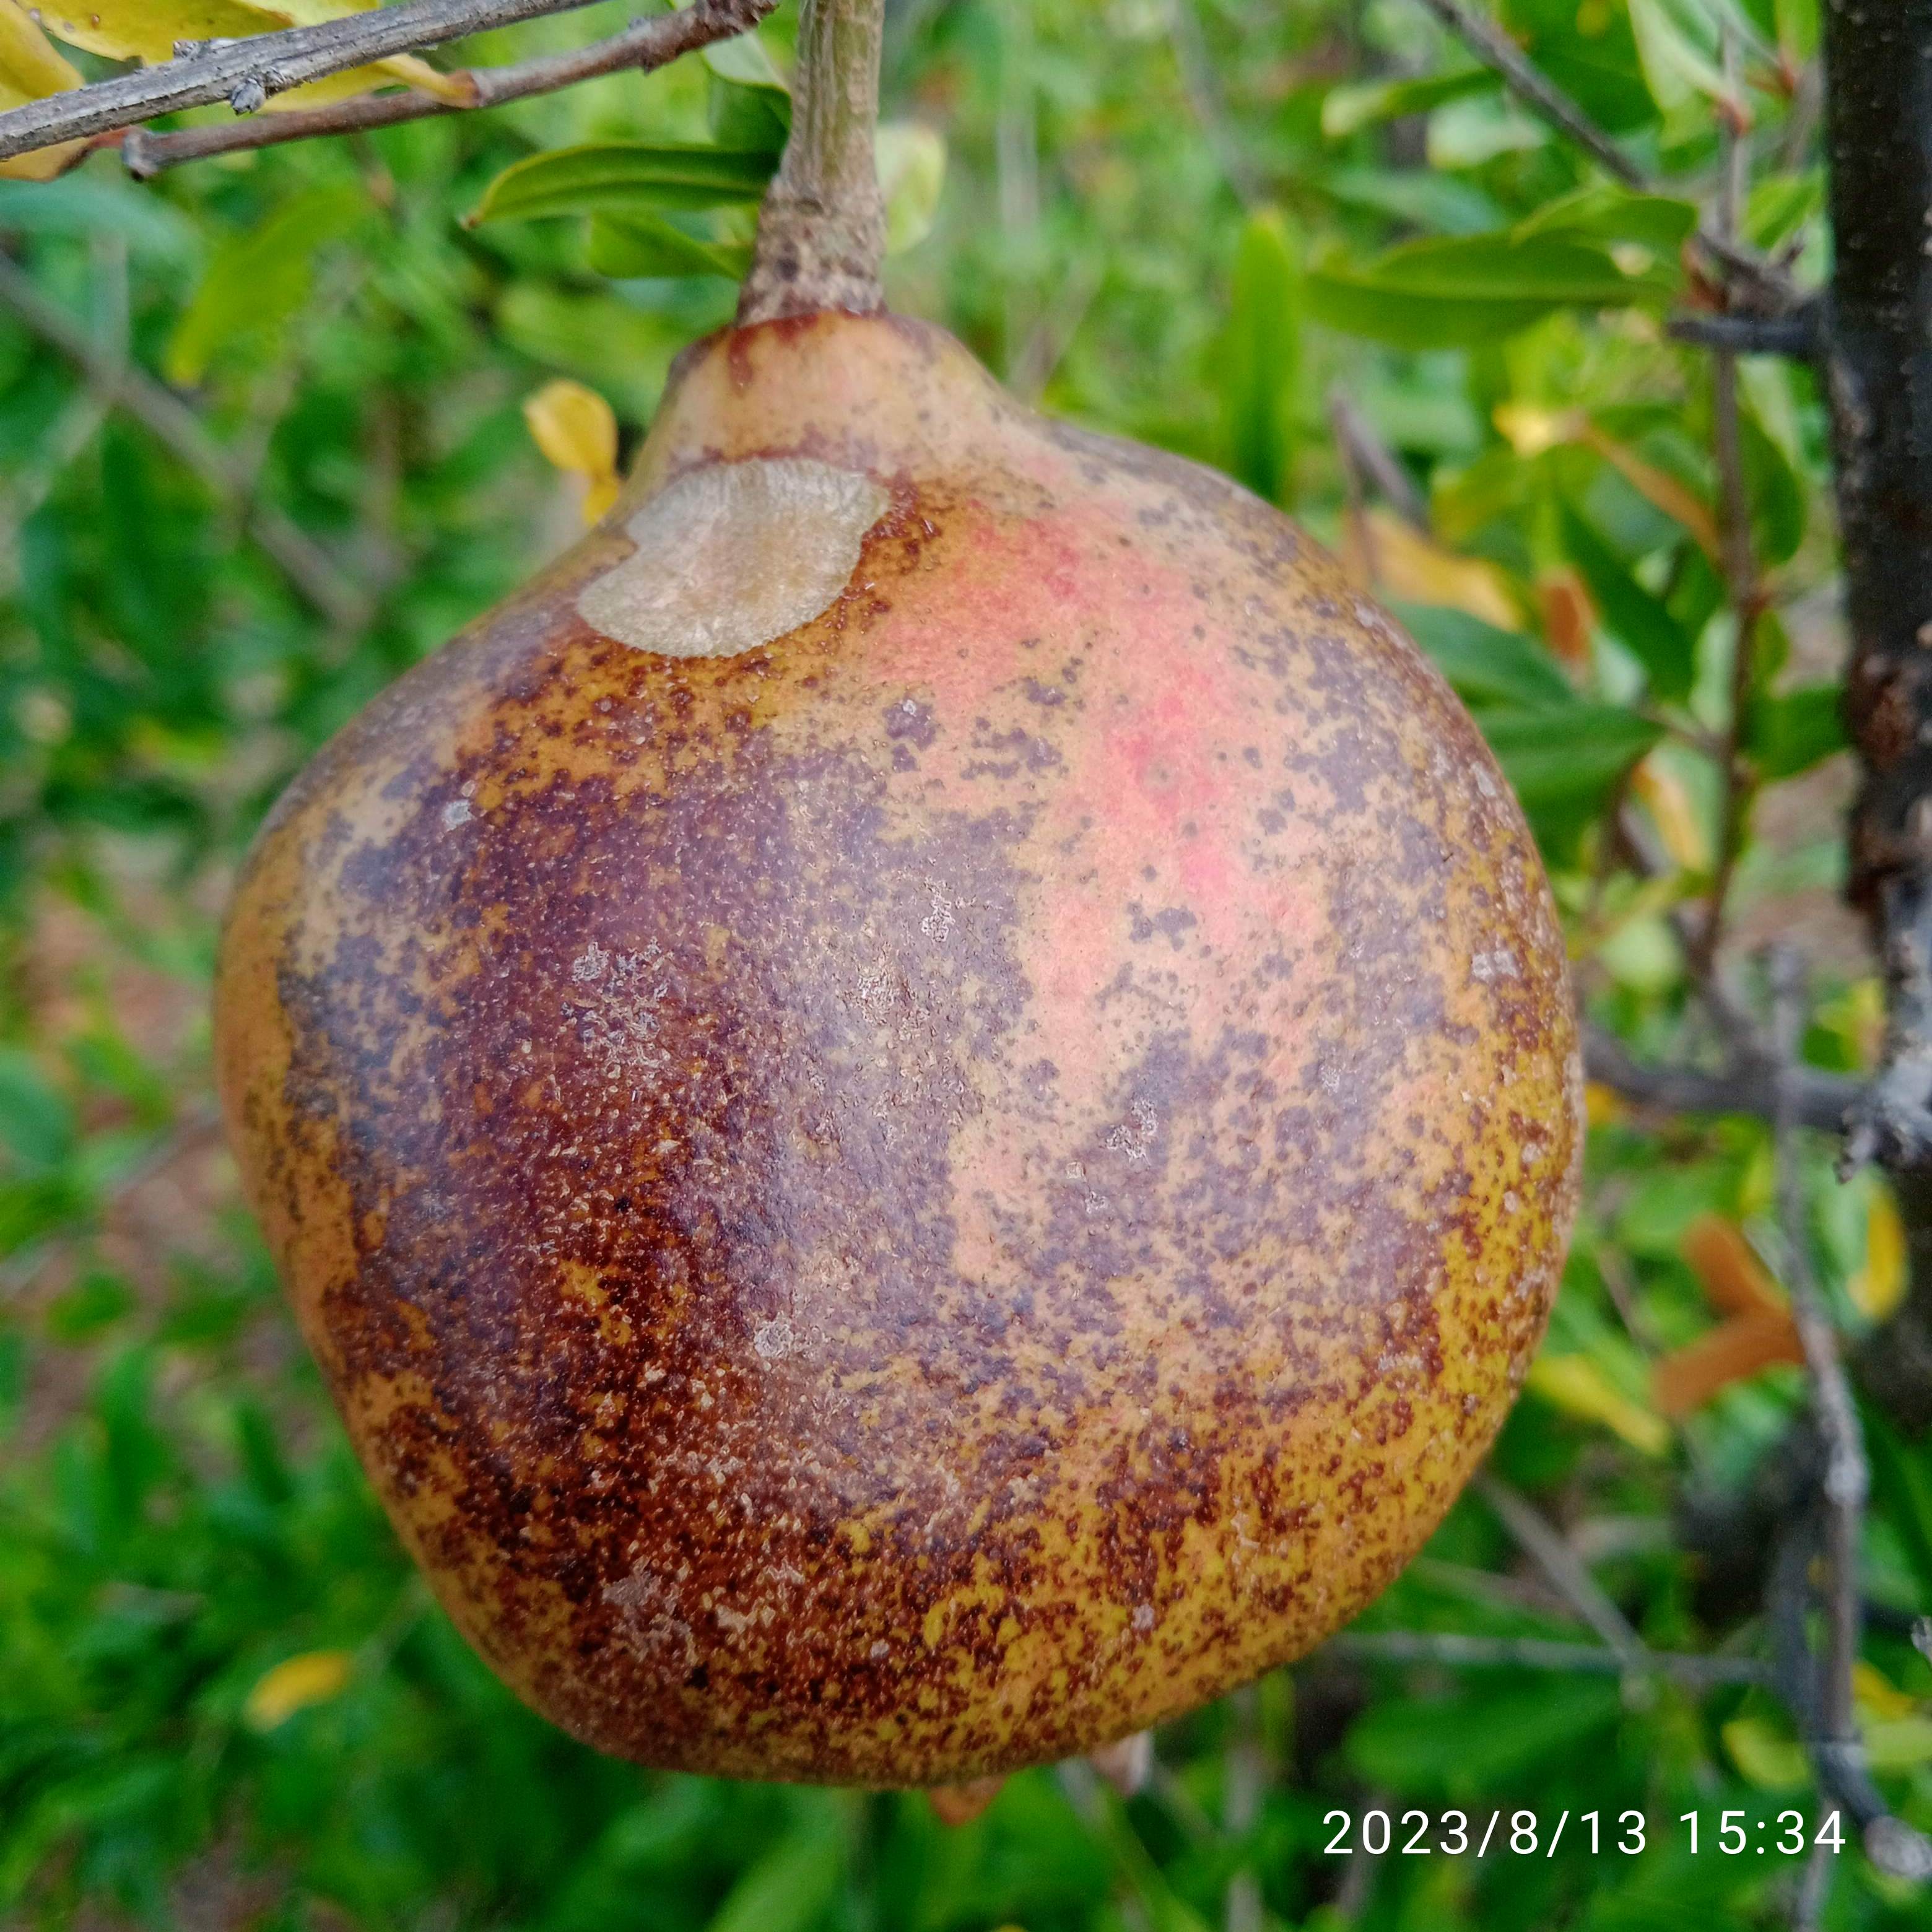
Label: Cercospora